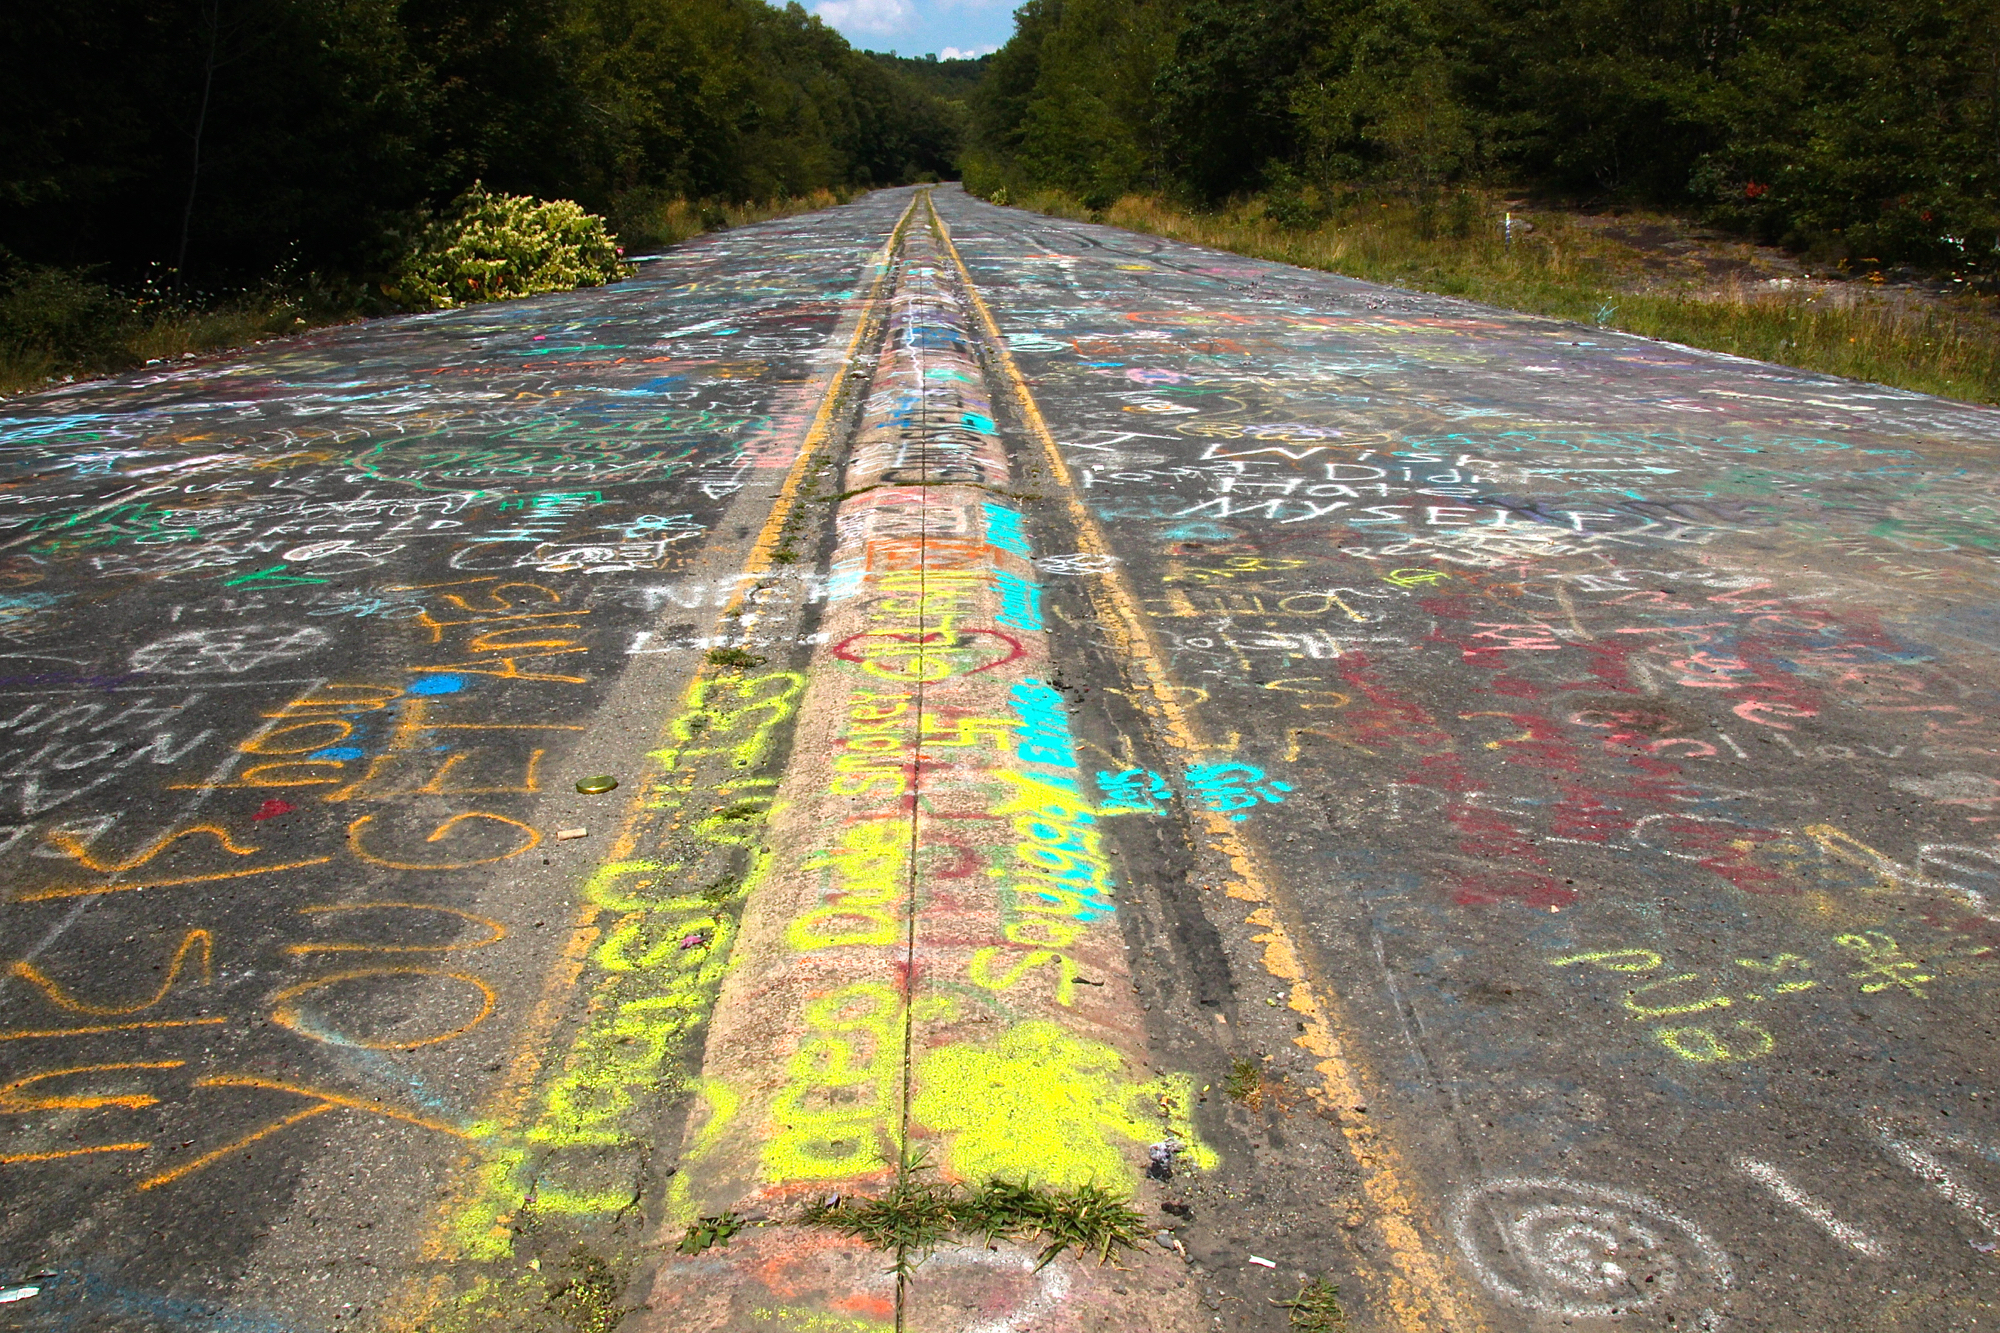
track, road, asphalt, walkway, park, soil, waterway, 3652015, 365the2015edition, day230, day230365, 18aug15, aerial photography, road surface